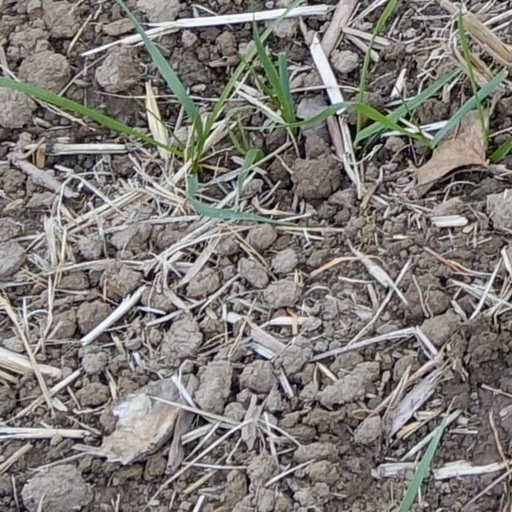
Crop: wheat